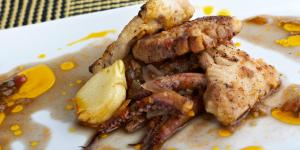
bonito con calamares